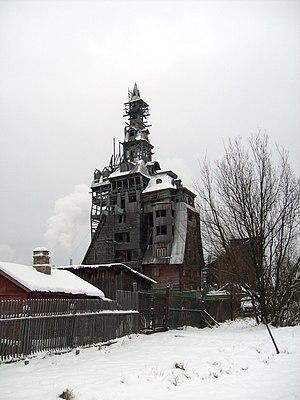
La Maison Soutiaguine était une maison en bois située à Arkhangelsk au bord de la mer blanche, dans le nord-ouest de la Russie. D'une hauteur de 44 mètres, elle était considérée comme la plus haute construction vernaculaire en bois du monde.